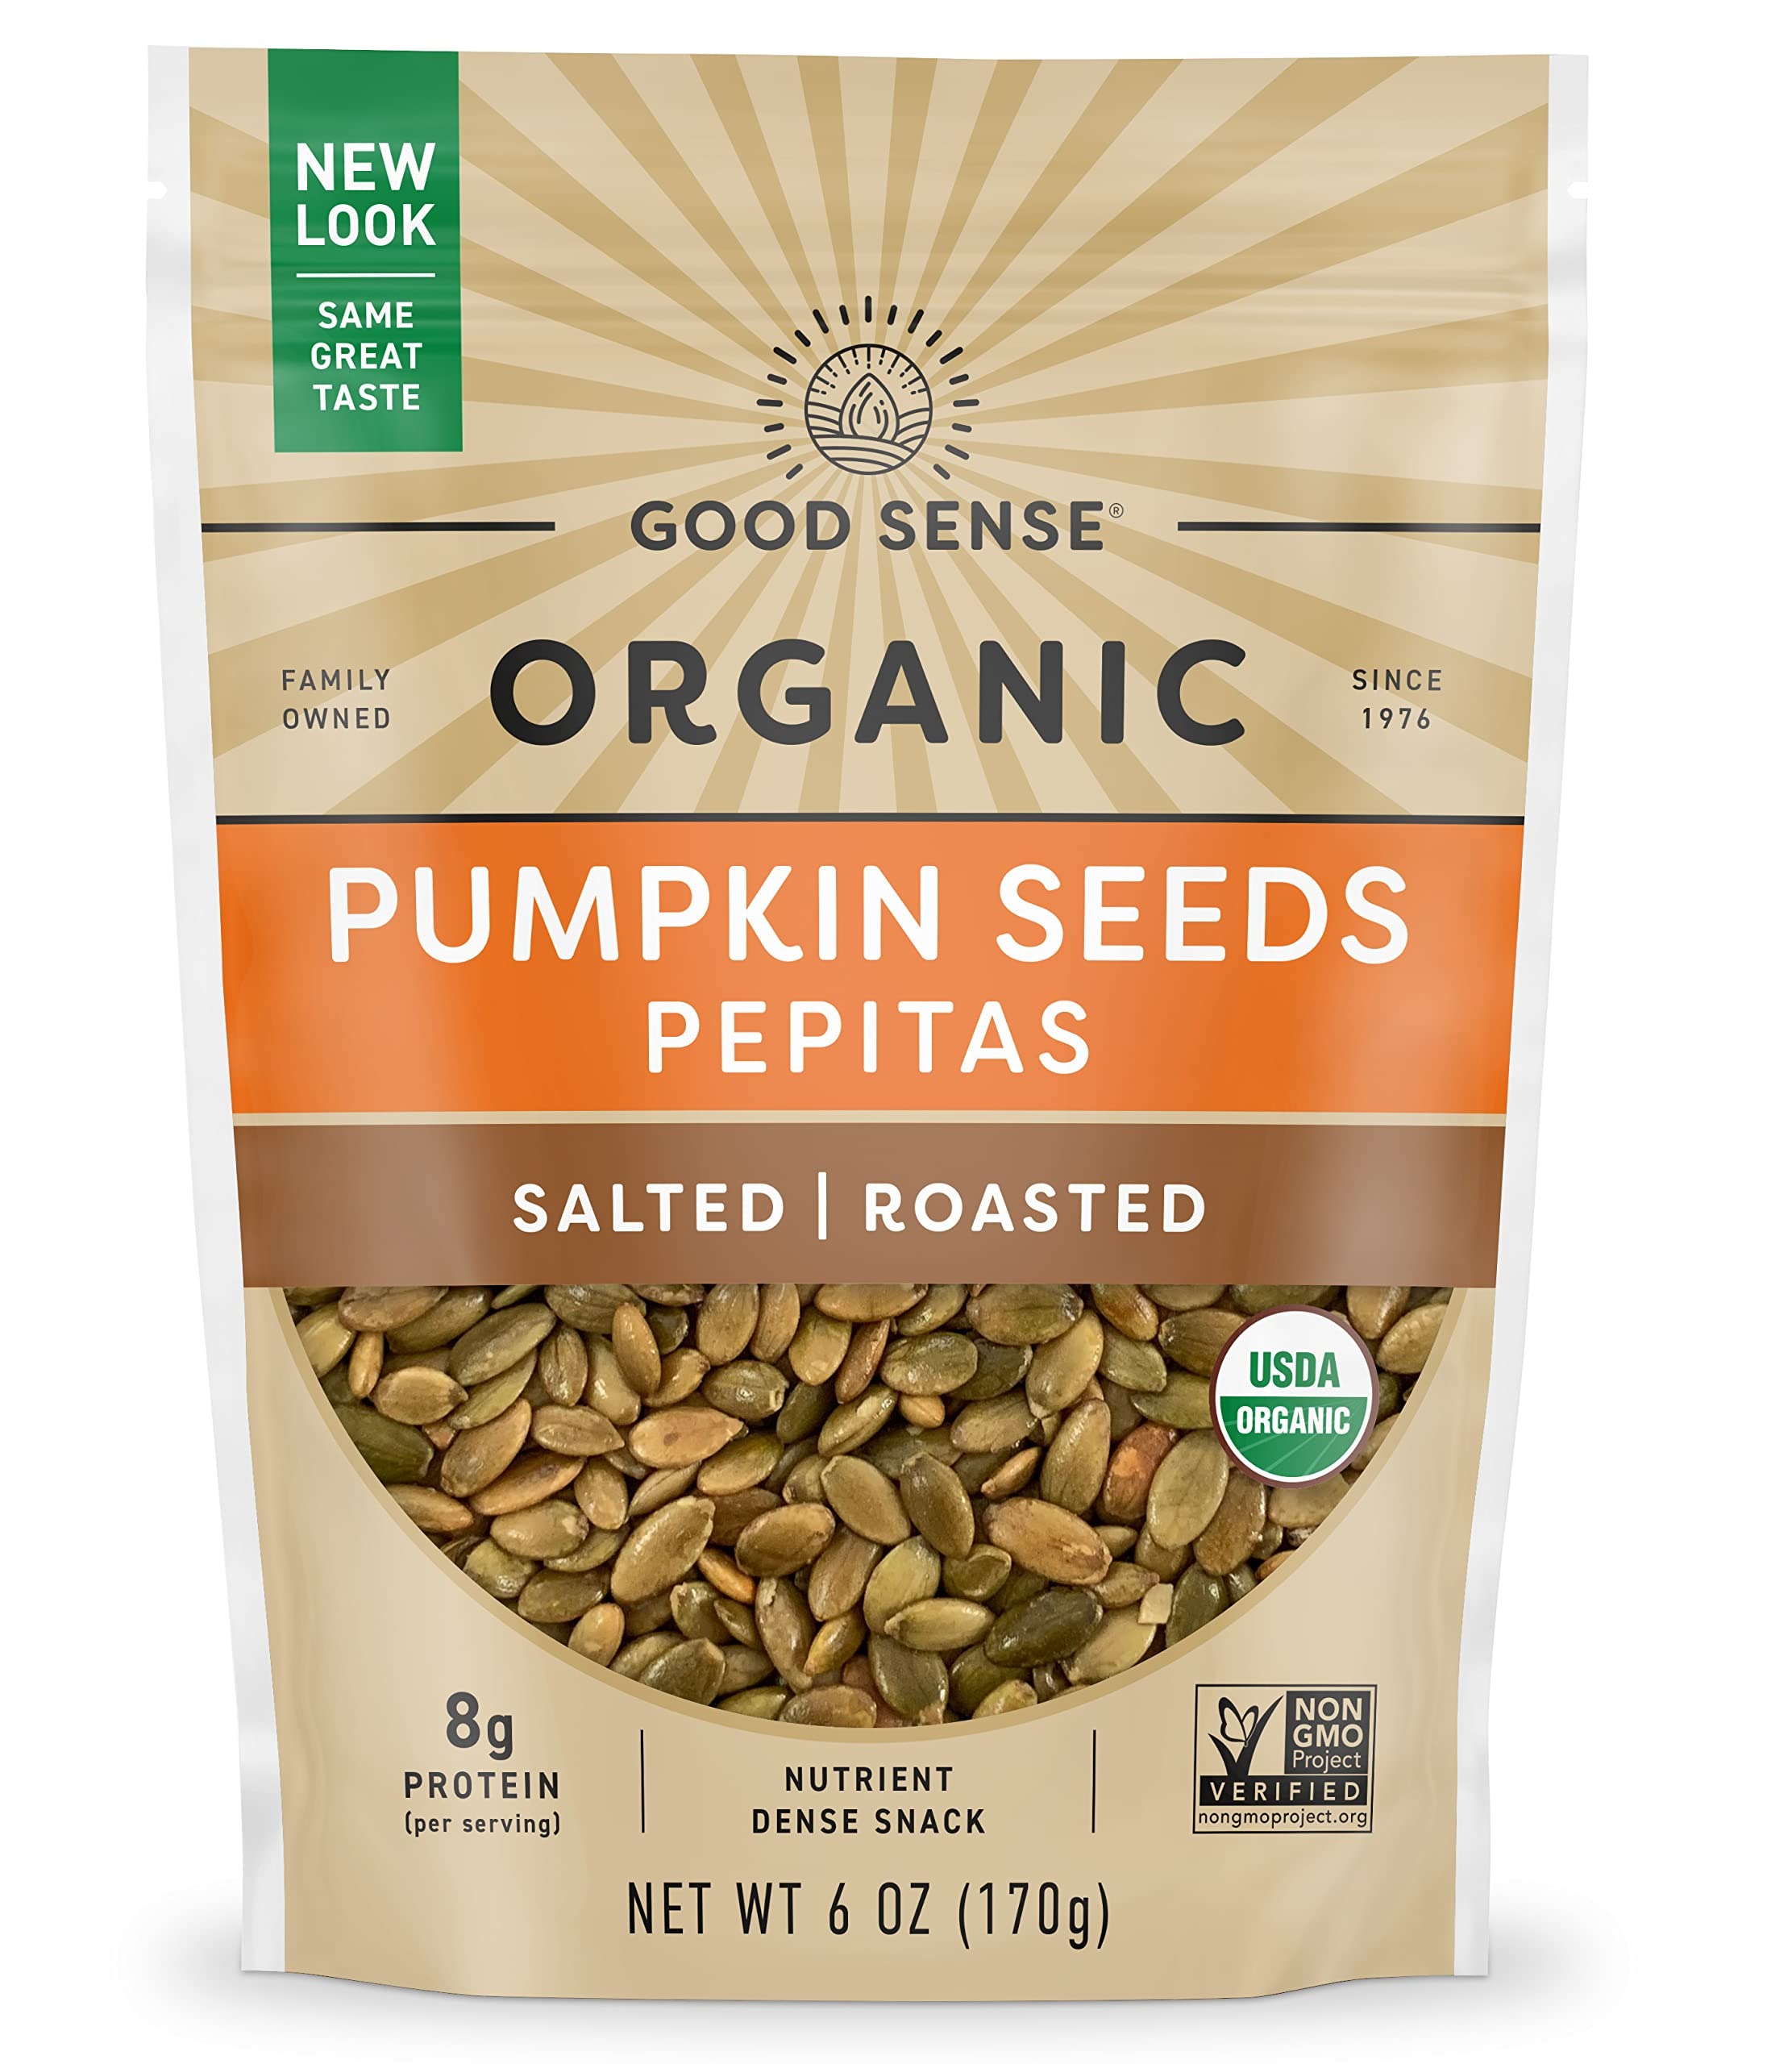
Item Name: Good Sense Roasted & Salted Organic Pumpkin Seeds (Pepitas), Non-GMO & All Natural, 6 Ounce Resealable Bag
Bullet Point 1: 6oz bag of premium USDA Organic Pumpkin Seeds (Pepitas) packed with nutrition and flavor
Bullet Point 2: Our Good Sense Pumpkin Seeds are a delicious healthy snack packaged in a resealable bag for ultimate freshness
Bullet Point 3: Pumpkin Seeds are a good source of Protein & Fiber and are rich in Iron, Potassium, Magnesium and Zinc
Bullet Point 4: Our Organic Pepitas are Non-GMO, Vegan and All-Natural; A great source of Plant-Based Protein
Bullet Point 5: Organic Pumpkin Seeds are a healthy snack alternative to chips and other salty snacks
Value: 6.0
Unit: Ounce

Price: 3.87